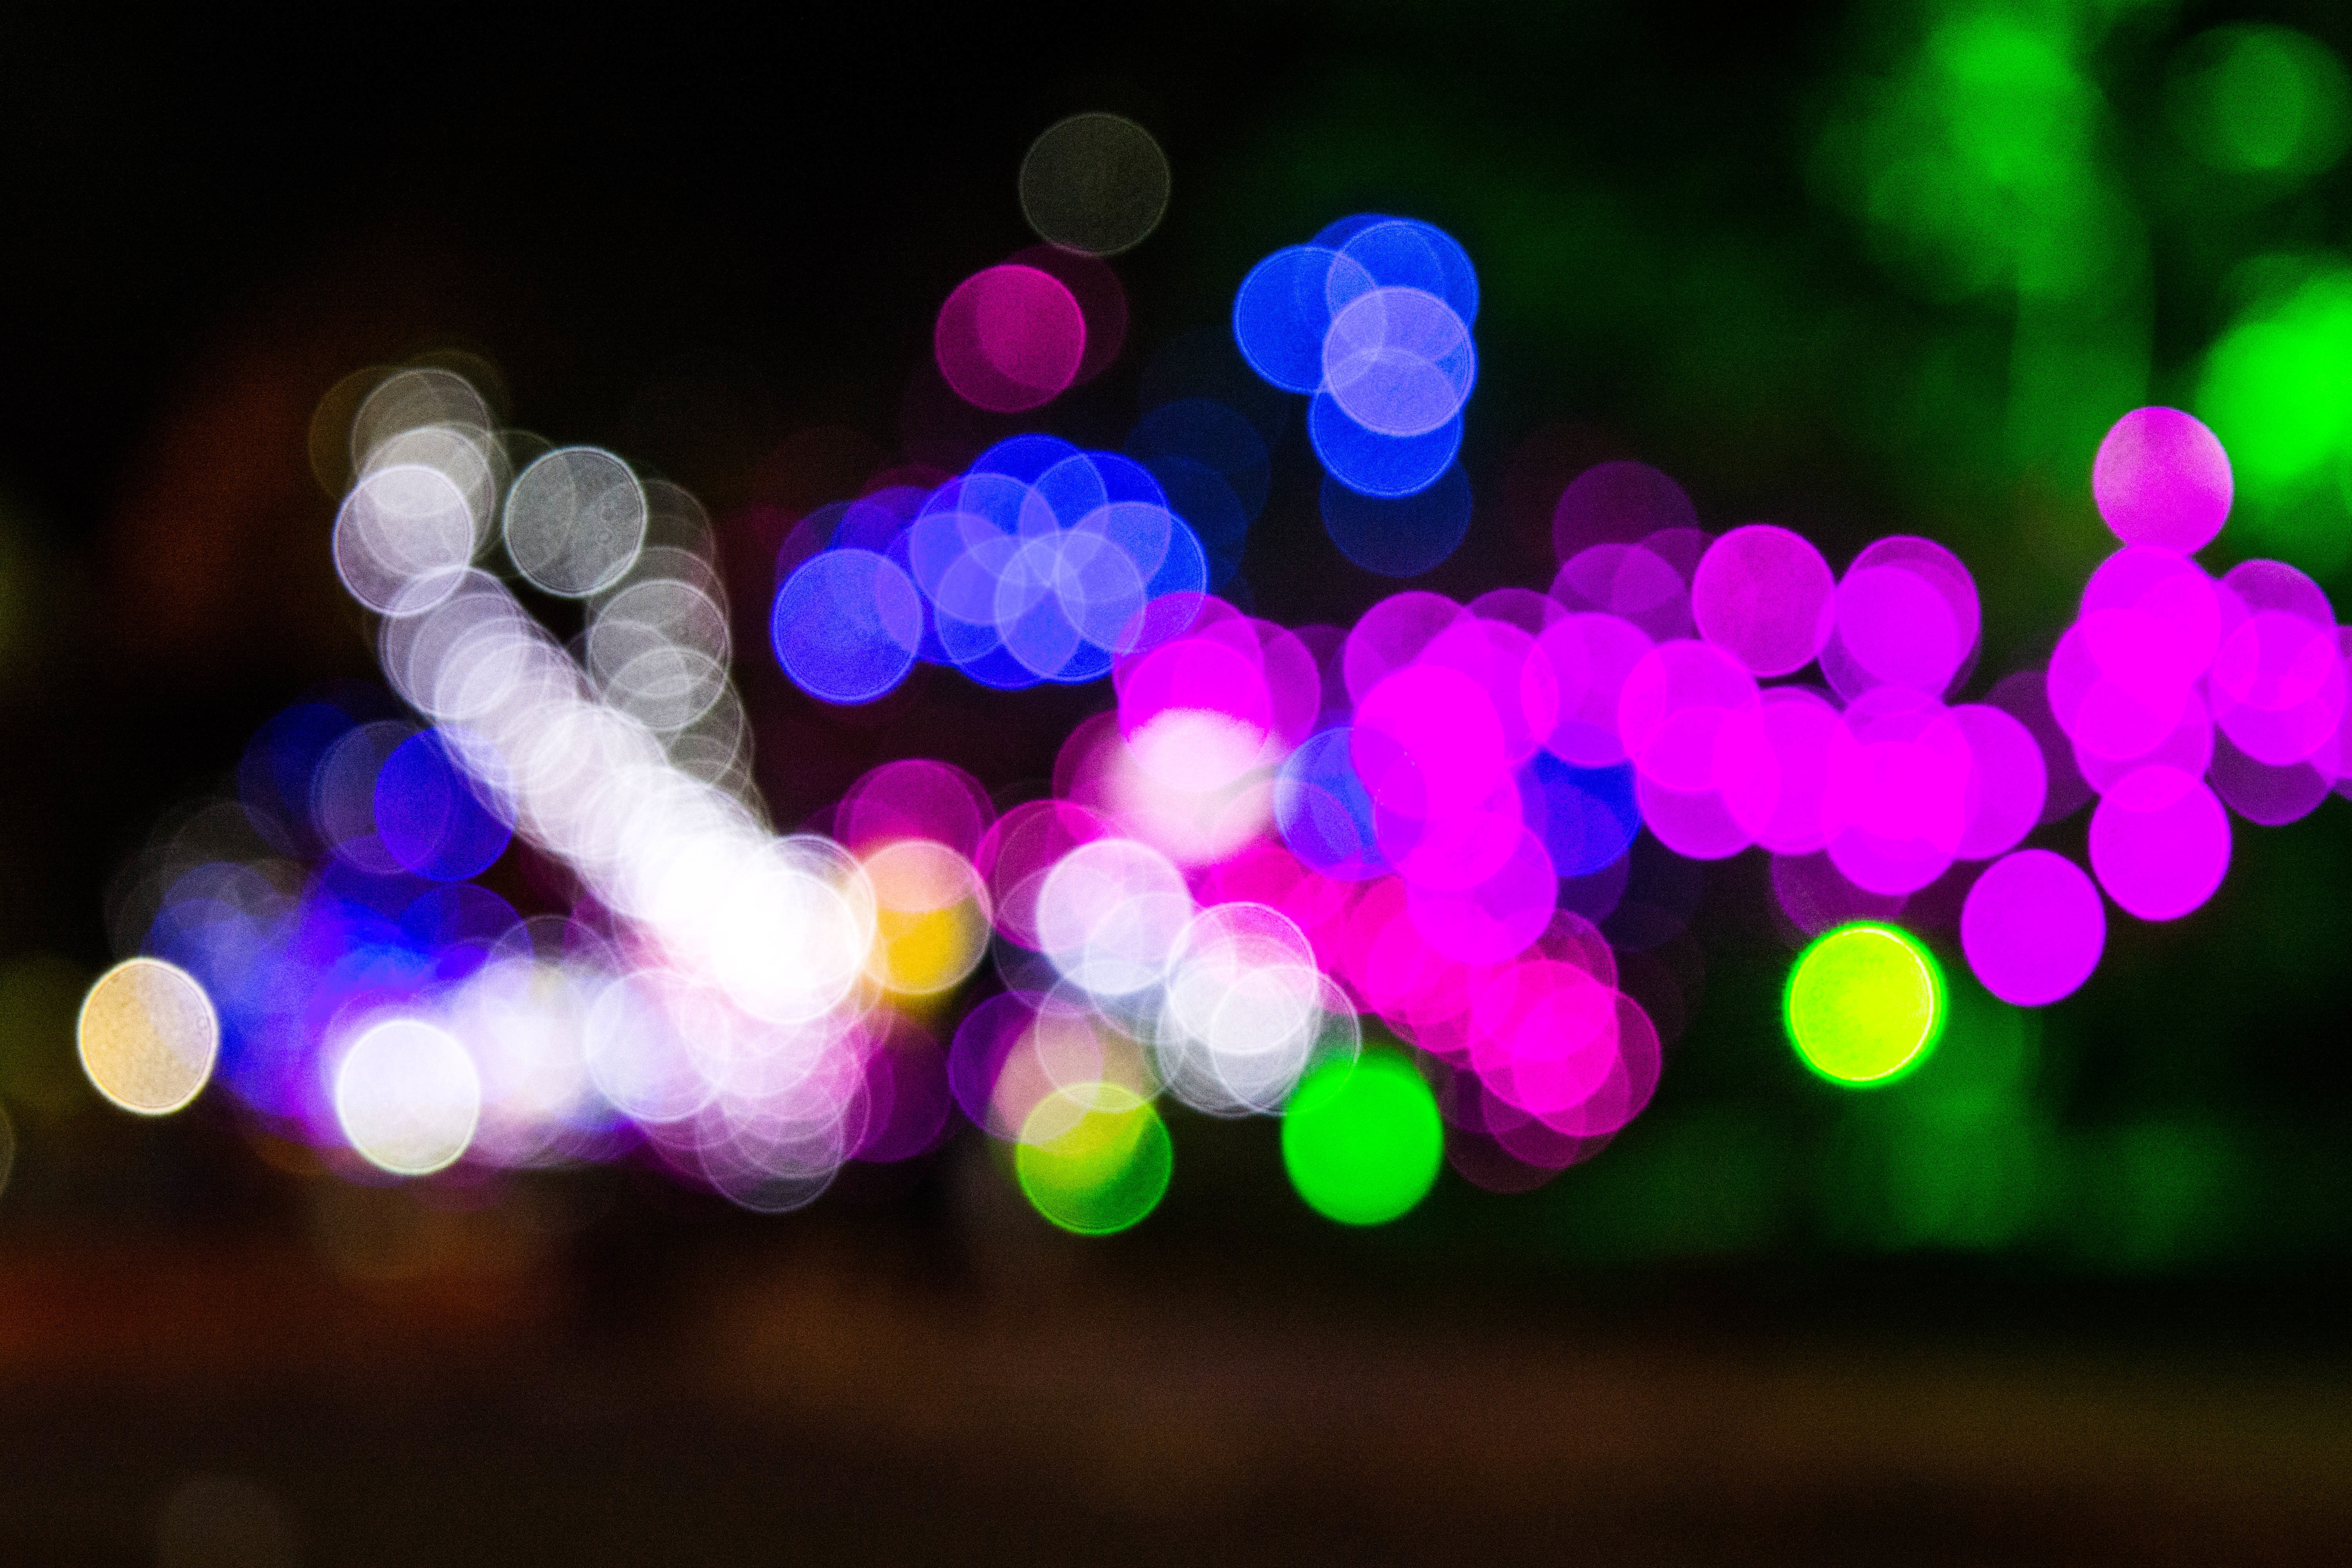
light, plant, flower, purple, petal, green, color, blue, pink, circle, close up, macro photography